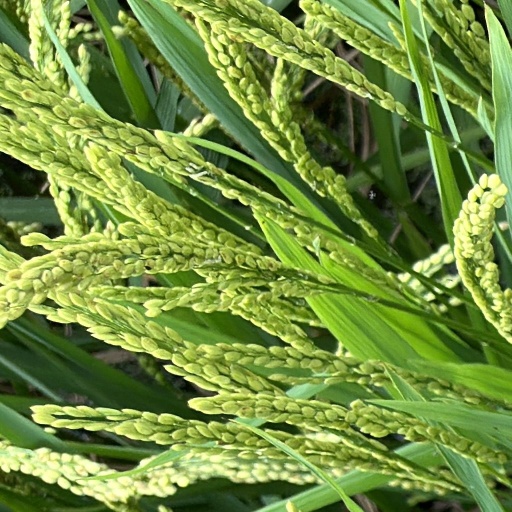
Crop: rice